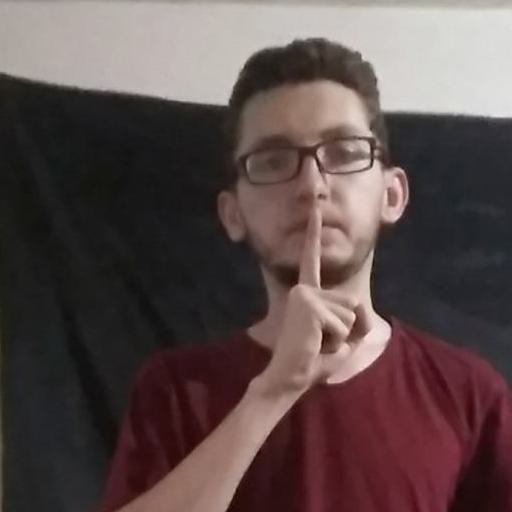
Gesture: mute